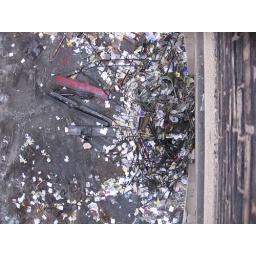
Viewed from 4th floor of WTS building under demolition 12/9/07